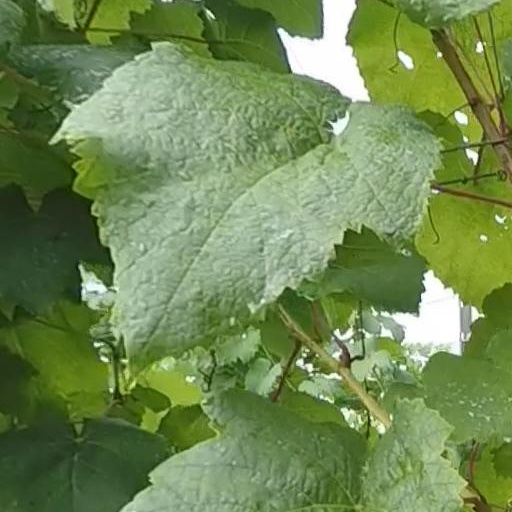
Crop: grape